Insignia of chaplain schools in the United States military

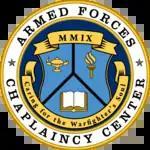
Armed Forces Chaplaincy Center emblem, side one (obverse) of AFCC coin

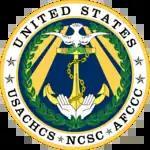
Armed Forces Chaplaincy Center emblem, side two (reverse) of AFCC coin

In addition to the three official Chaplain Corps seals for the army, navy, and air force, chaplaincies also have special seals and emblems for special schools and organizations for their chaplains, as well as a shared emblem for the "Armed Forces Chaplaincy Center" (AFCC), Fort Jackson, Columbia, South Carolina, where chaplains from all branches of the military receive their training. The original AFCC emblem had three symbols traditionally associated with learning and wisdom—a lamp, a torch and a book. A second emblem was developed by the Commandants and Commanding Officer of the three schools, in part so that it could be used on the reverse side of a two-sided AFCC challenge coin, with one symbol drawn from each of the army, navy, and Chaplain Corps emblems: a dove from the army emblem, cupped hands from the air force emblem, and an anchor from the navy emblem. In addition to using both emblems on the two sides of the AFCC coin, both designs were displayed in the AFCC lobby.